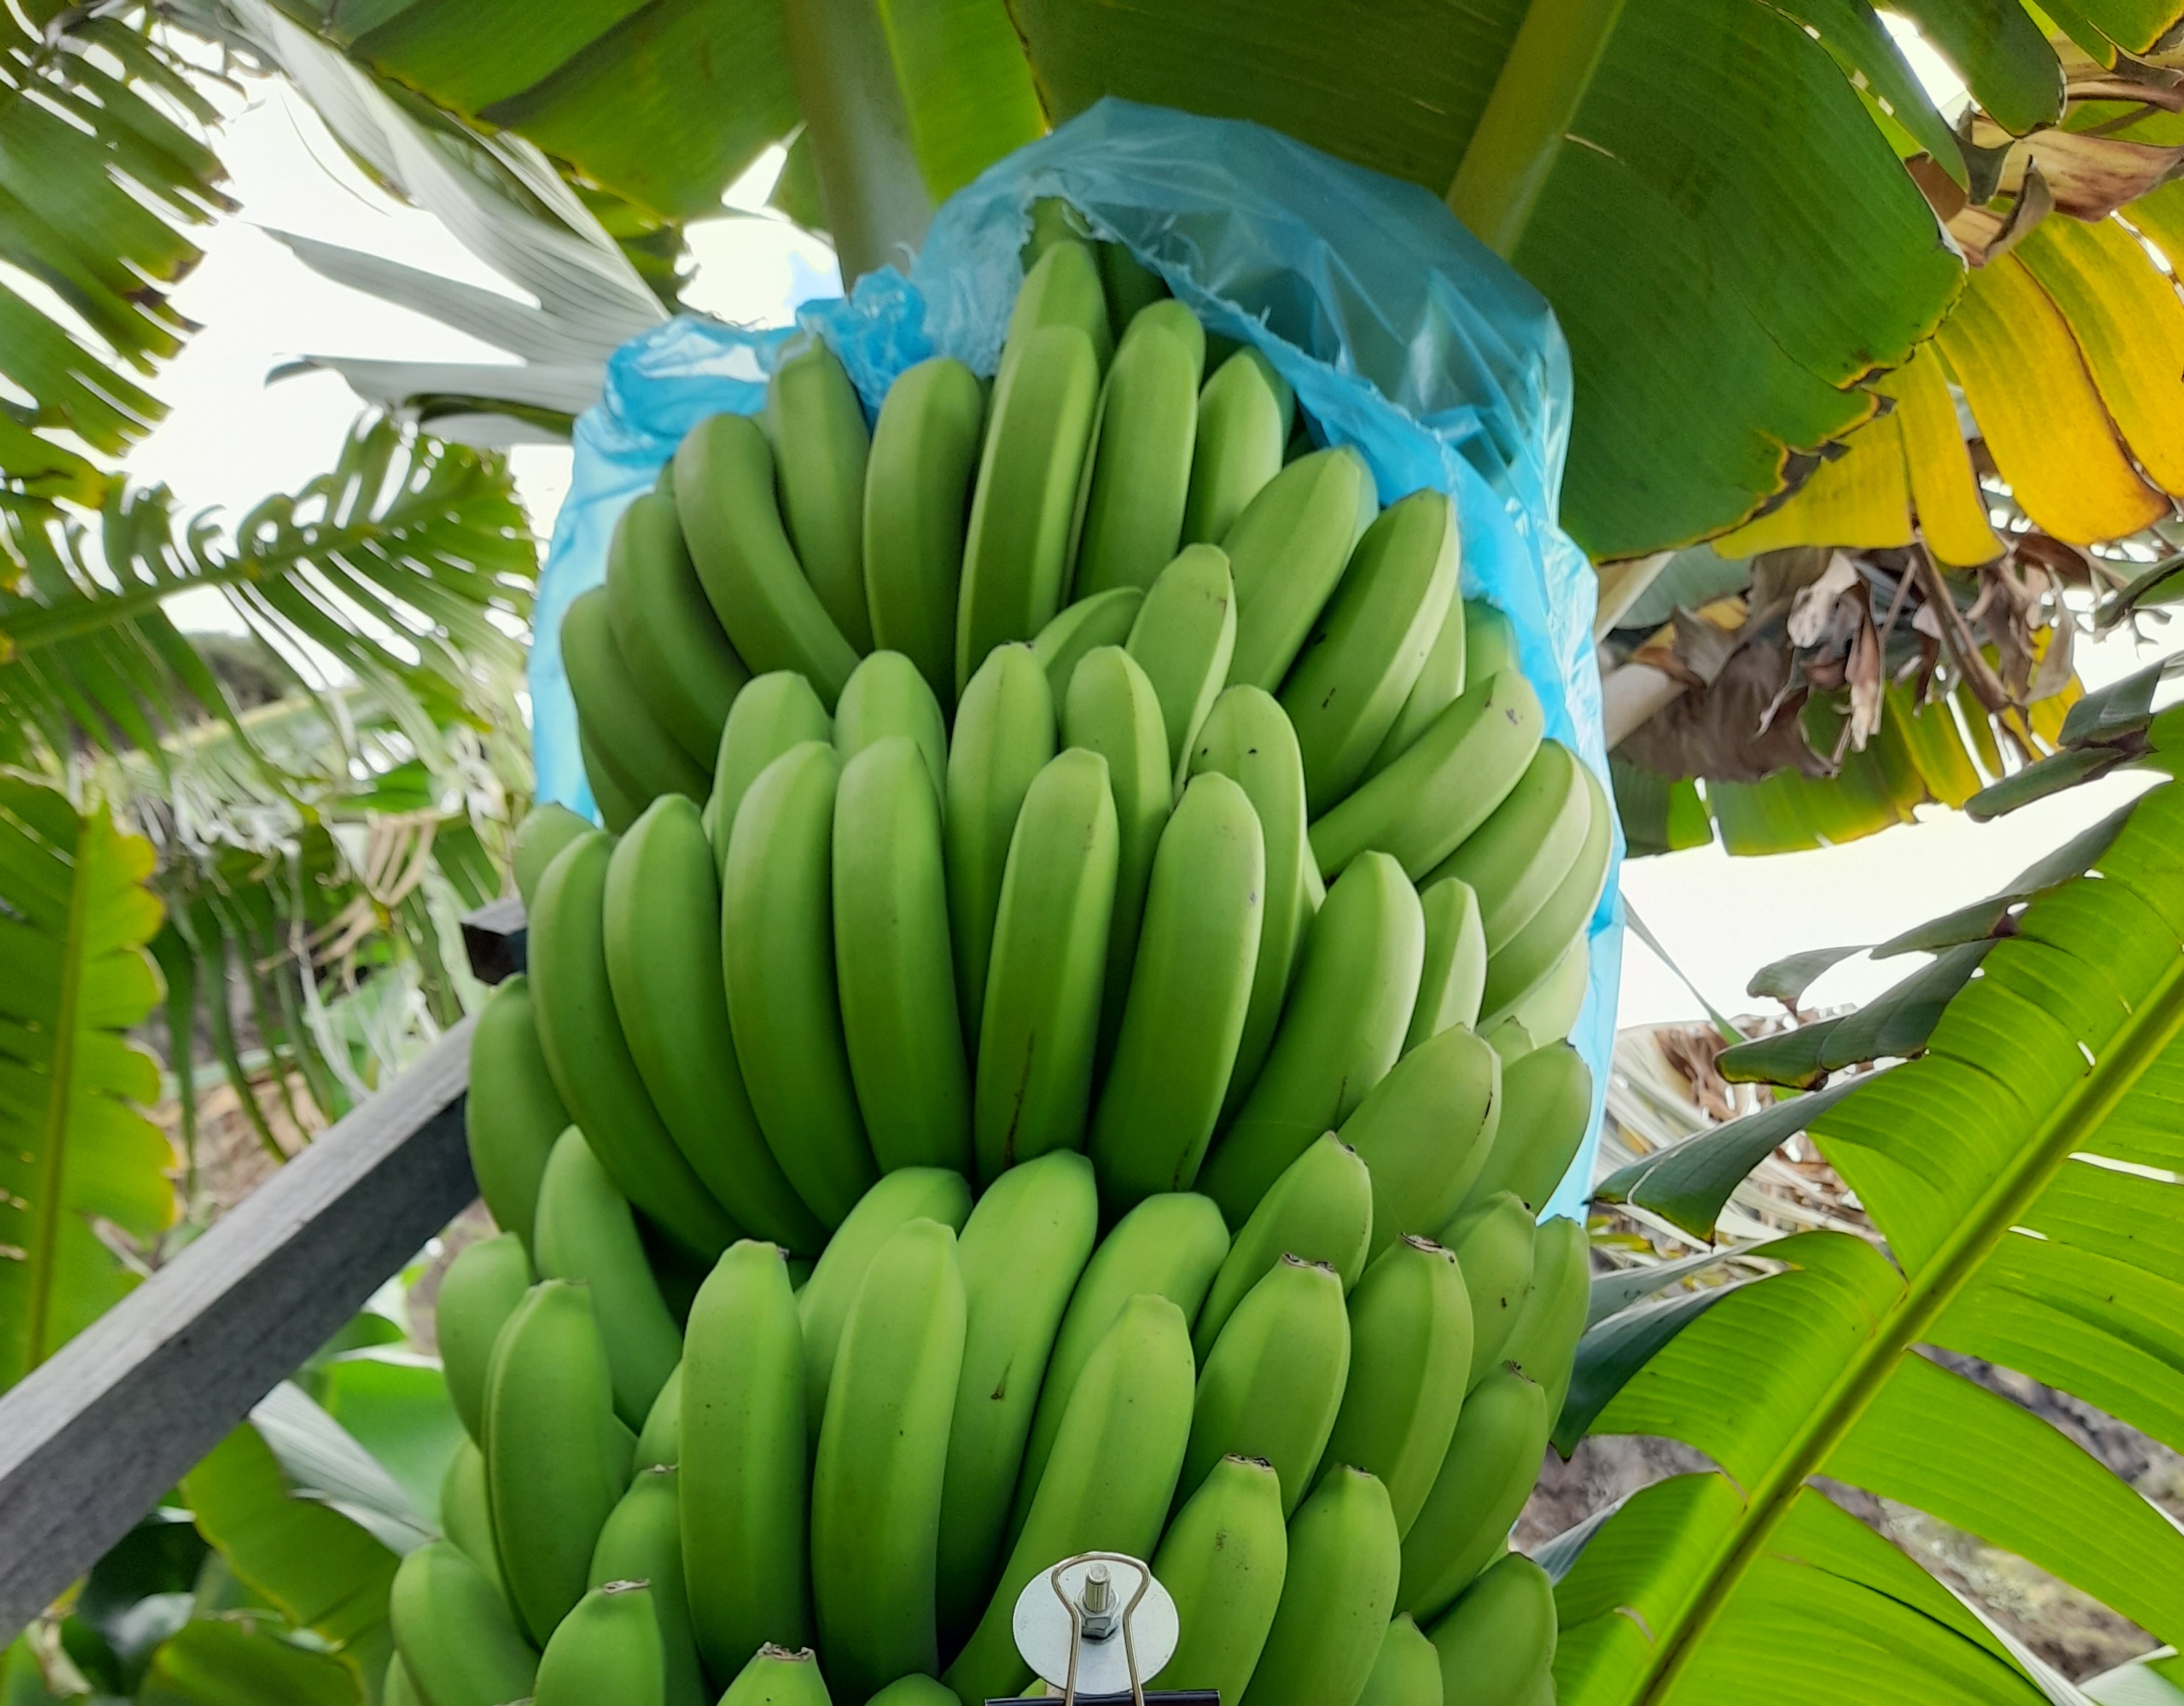
Label: Cut